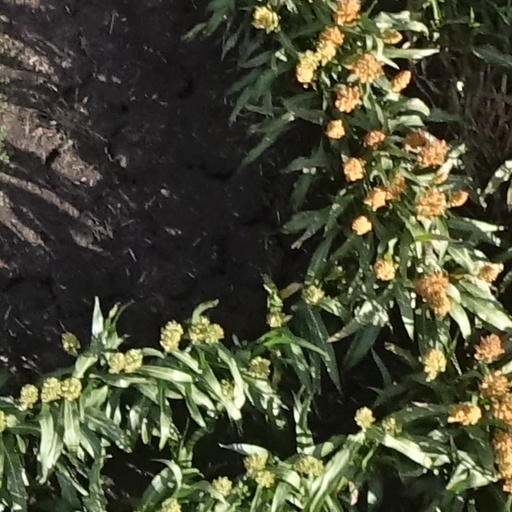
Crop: sorghum